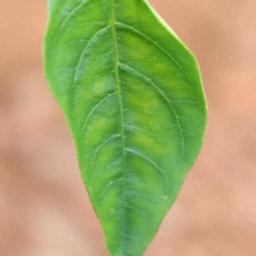
Label: healthy